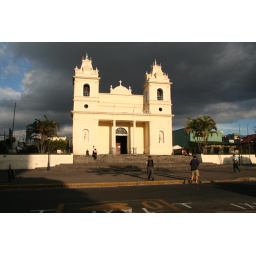
Bright spot under black clouds